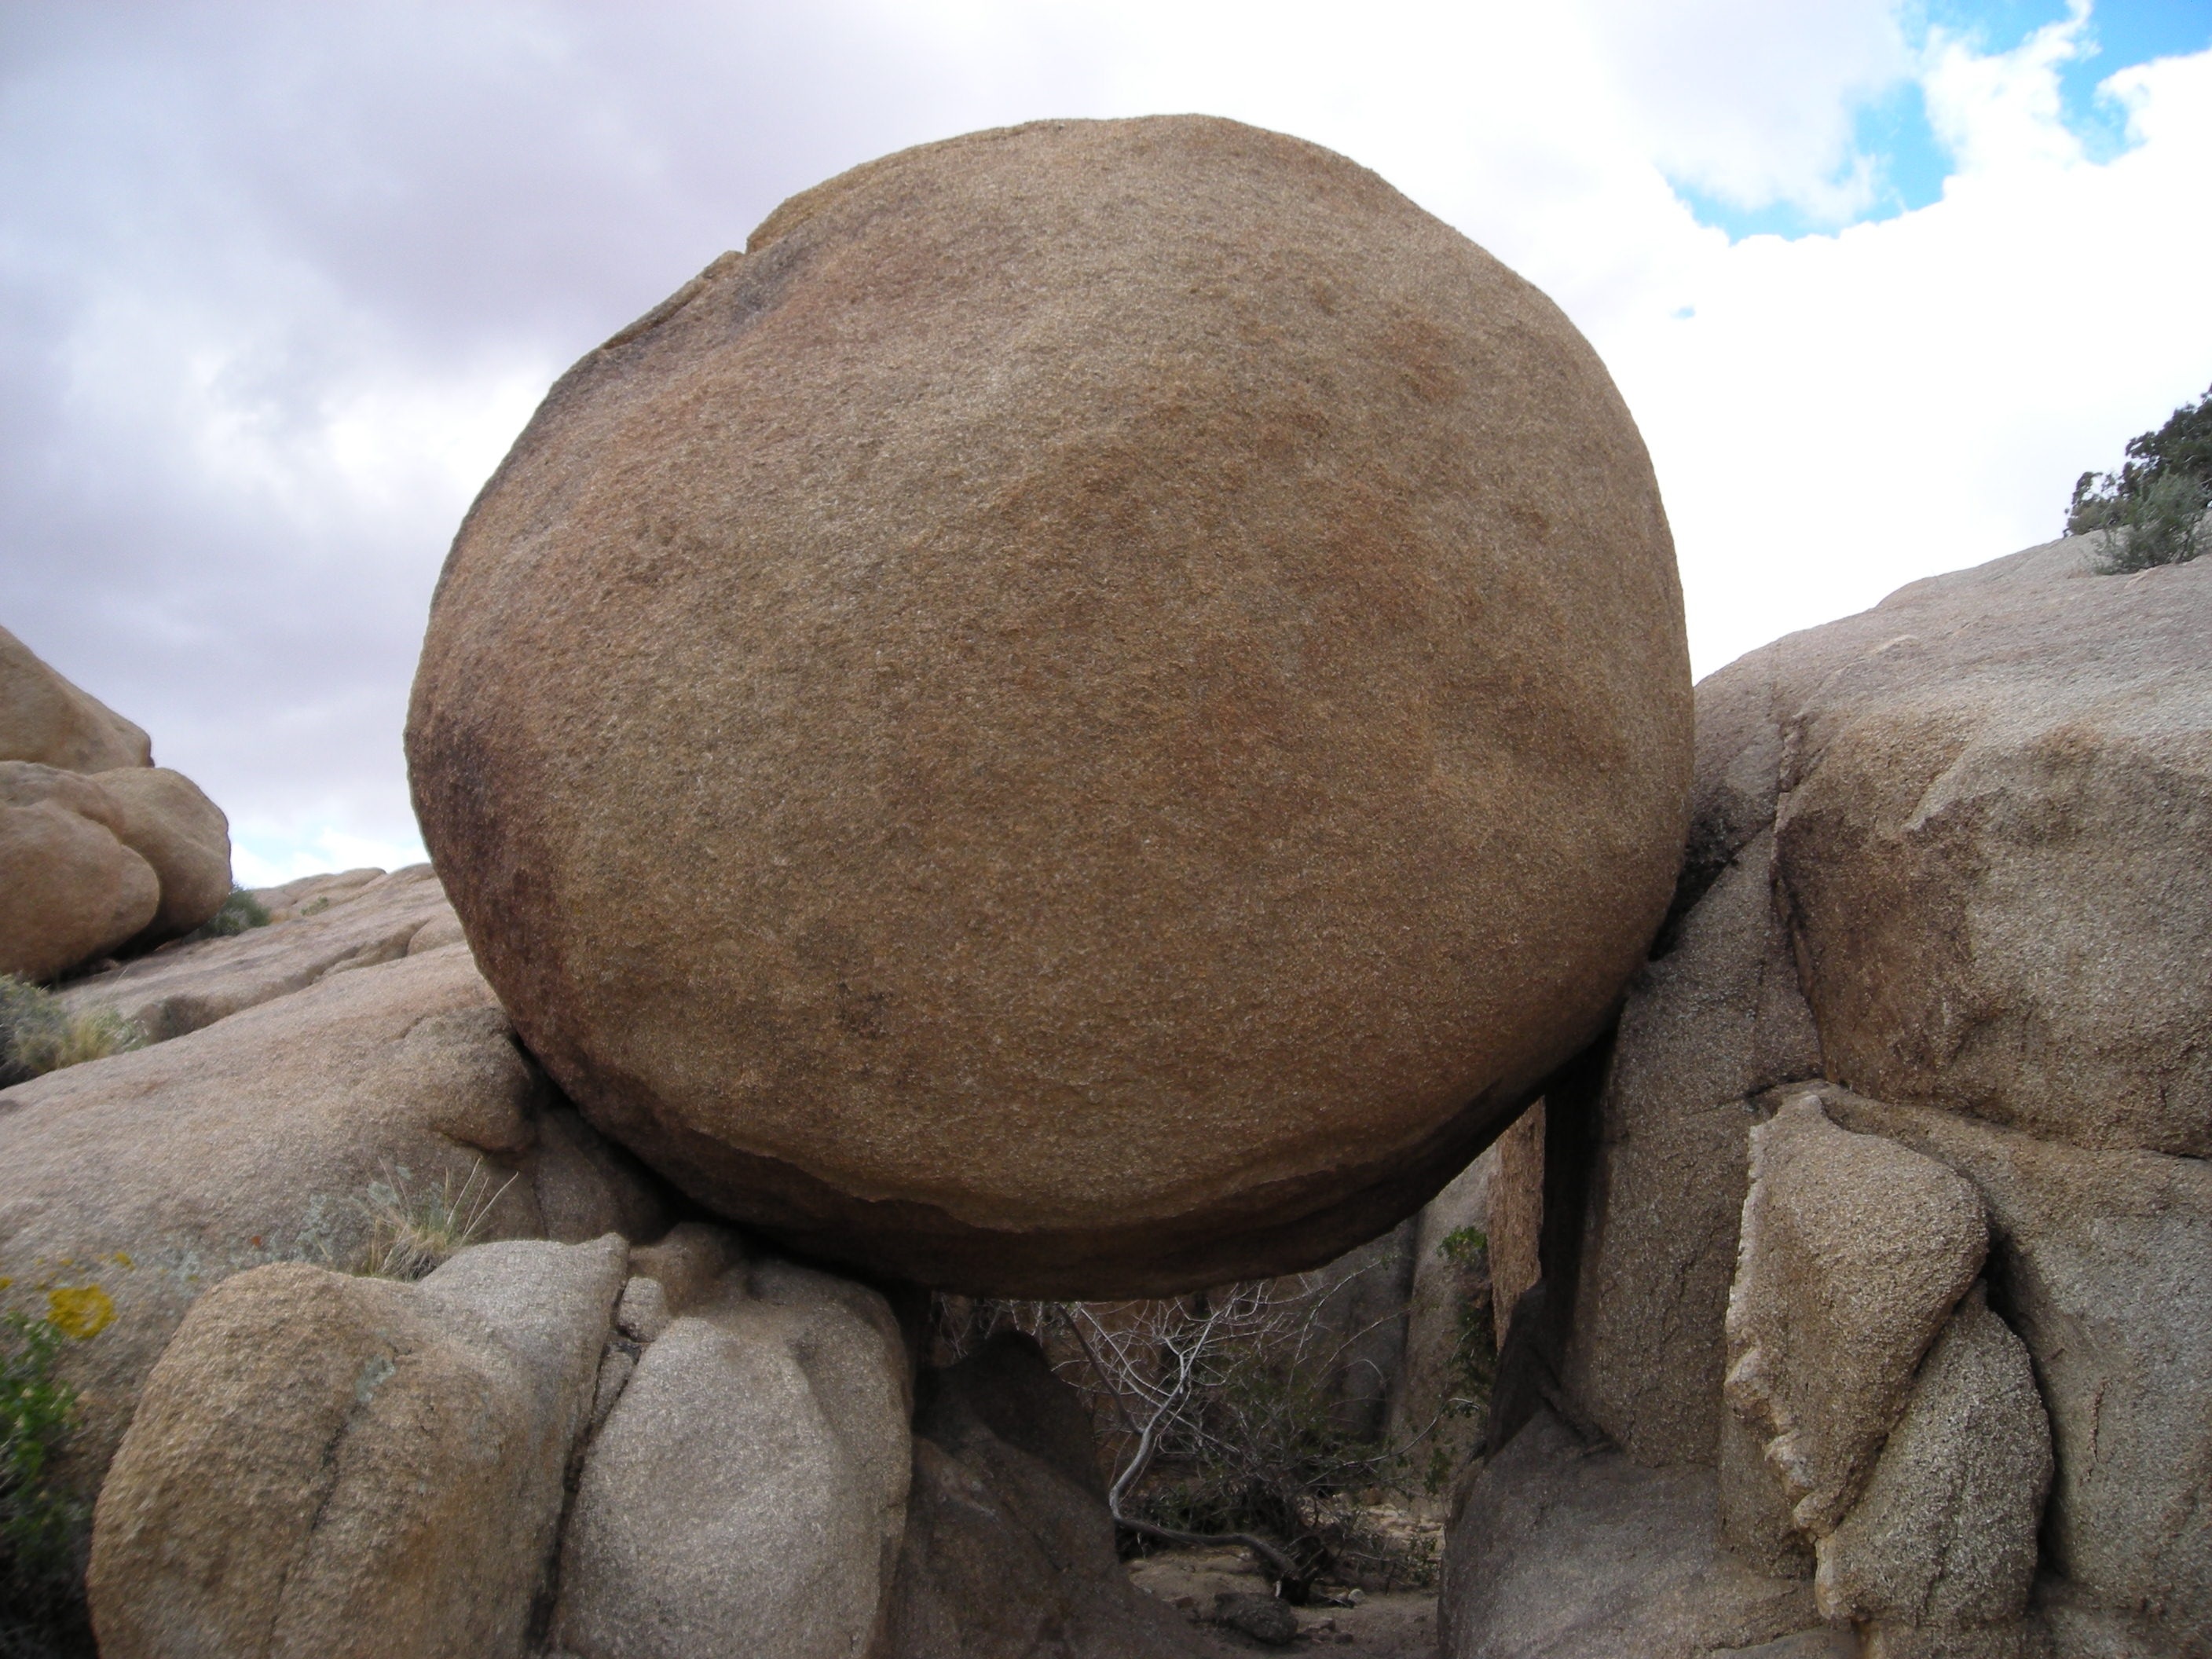
sand, rock, wood, arid, desert, round, monument, formation, scenic, rocky, terrain, california, material, rocks, sculpture, geology, badlands, boulder, monolith, ancient history